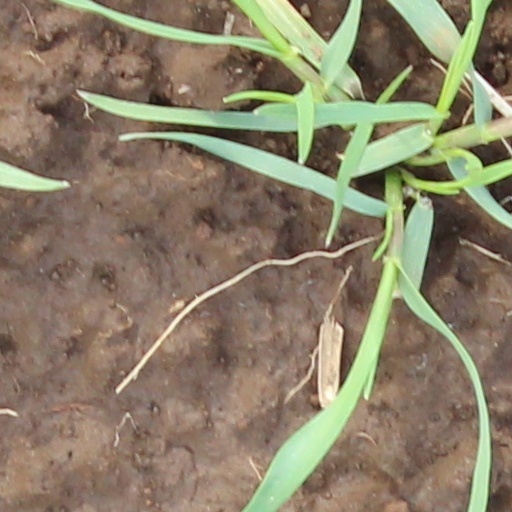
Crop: wheat